Andrei Kushnir

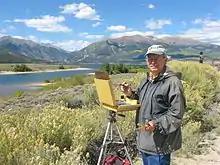

Andrei Kushnir (born August 30, 1947) is an American fine art painter. He is known for his landscapes, city views, and seascapes, but also has created genre, portraits and still life works. He is a resident of Maryland, with a studio in Washington, D.C.